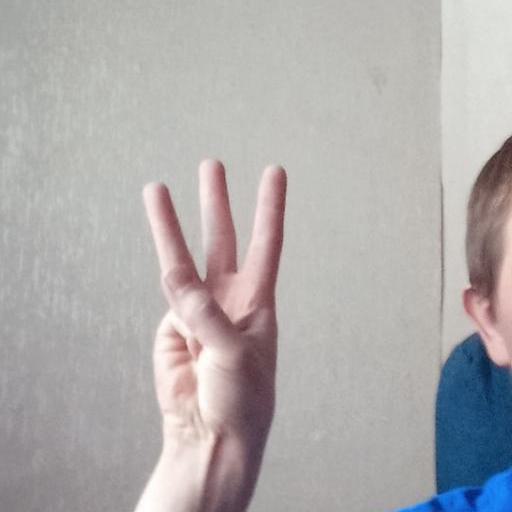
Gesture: three